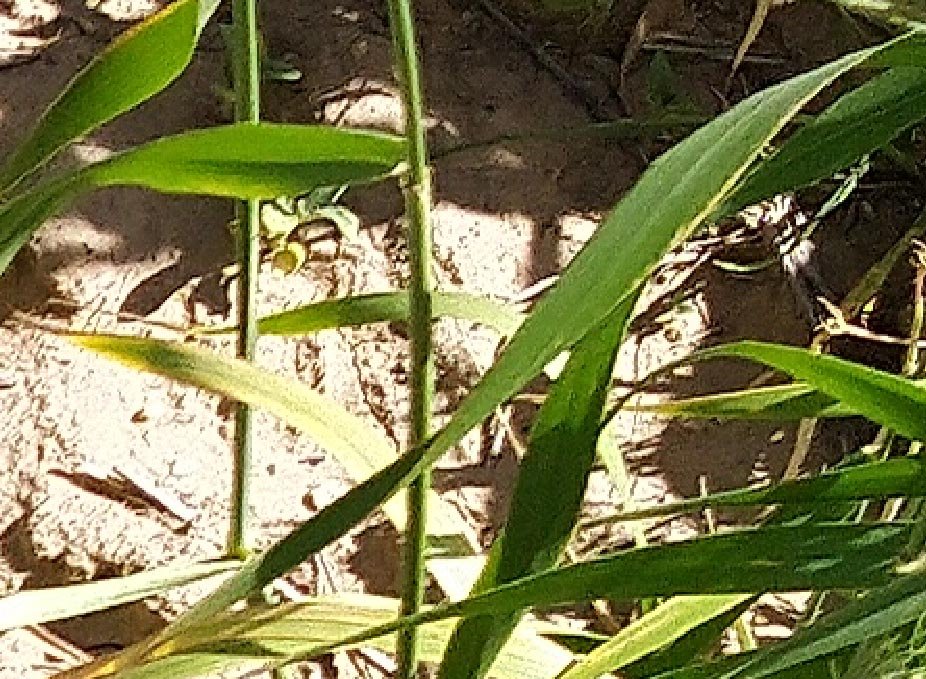
Label: Wheat___Healthy